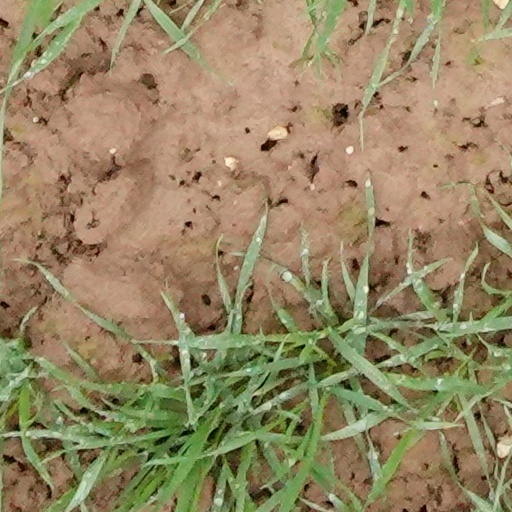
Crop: wheat